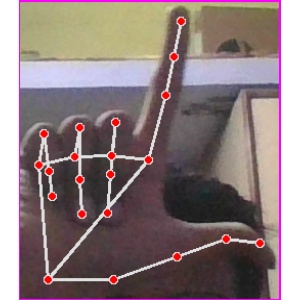
अक्षर: ल